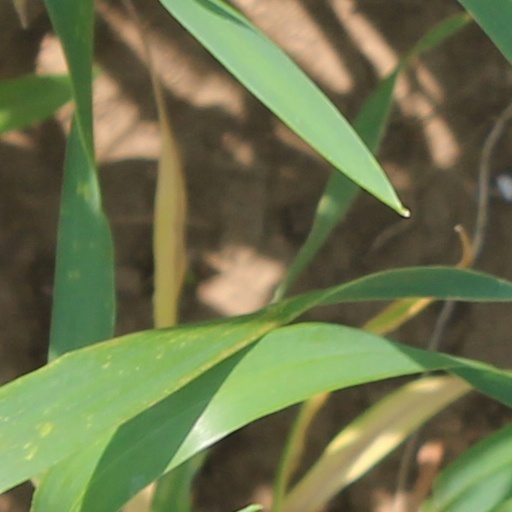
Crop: wheat